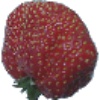
Label: strawberry_wedge